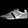
Label: Sneaker